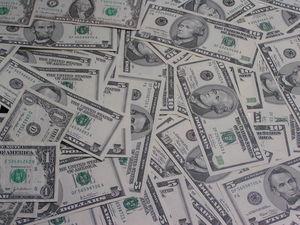
Les Confessions est le vingt-neuvième épisode du feuilleton télévisé Prison Break, c'est le septième épisode de la deuxième saison.
Le bonheur est un état ressenti comme agréable, équilibré et durable par quiconque estime être parvenu à la satisfaction de ses aspirations et désirs et éprouve alors un sentiment de plénitude et de sérénité.
Les États-Unis, en forme longue les États-Unis d'Amérique, ou EUA, sont un pays transcontinental dont la majorité du territoire se situe en Amérique du Nord. Les États-Unis ont la structure politique d'une République constitutionnelle et fédérale à Régime présidentiel, ils sont composée de cinquante États, dont quarante-huit sont adjacents et forment le Mainland. Celui-ci est encadré par l'océan Atlantique à l'est, le golfe du Mexique au sud-est et l'océan Pacifique à l'ouest, et se trouve bordé au nord par le Canada et au sud-ouest par le Mexique. Les deux États non limitrophes sont l'Alaska, situé au nord-ouest du Canada, et Hawaï, un archipel situé au milieu de l'océan Pacifique-nord. De plus, le pays comprend quatorze territoires insulaires disséminés dans la mer des Caraïbes et le Pacifique. La géographie et le climat du pays sont extrêmement diversifiés, abritant une grande variété de faune et de flore, faisant des États-Unis l'un des 17 pays mégadivers de la planète.
Le rêve américain est l'idée selon laquelle n'importe quelle personne vivant aux États-Unis, par son travail, son courage et sa détermination, peut devenir prospère.